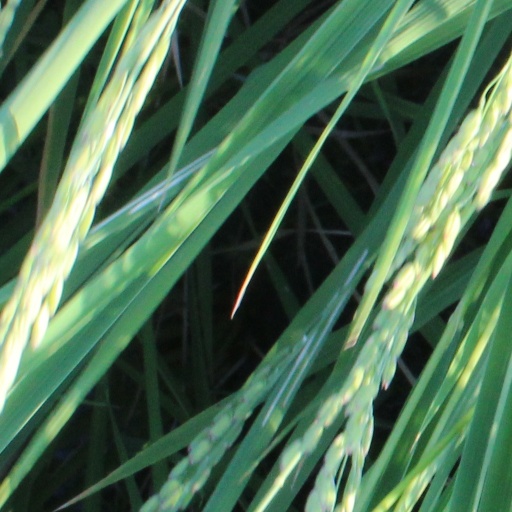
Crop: rice